Lunar limb

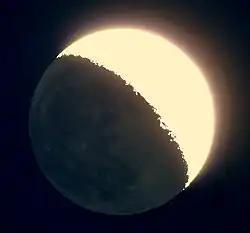
Two contrasting lightnesses of the lunar disc at crescent phase, overexposed to show earthshine. Across the Moon, the lunar terminator is visible, the borderline between the Moon's day and night; the lunar limb is the Moon's profile against the dark sky, top right in this picture.

The lunar limb is the edge of the visible surface (disc) of the Moon as viewed from Earth. Seen from afar, it looks like a circular arc, but with higher resolution, it can be seen that the Moon’s surface is not flat and therefore its profile is irregular.